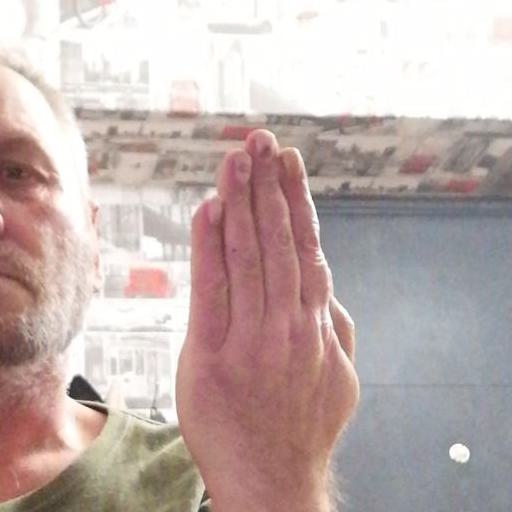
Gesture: stop_inverted